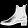
Label: Ankle boot